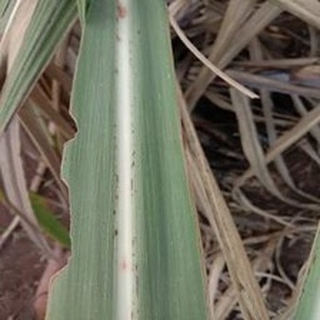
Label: sugarcane_rust